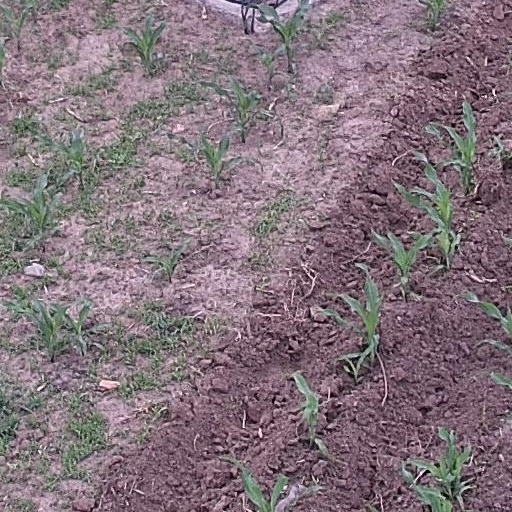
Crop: maize; corn